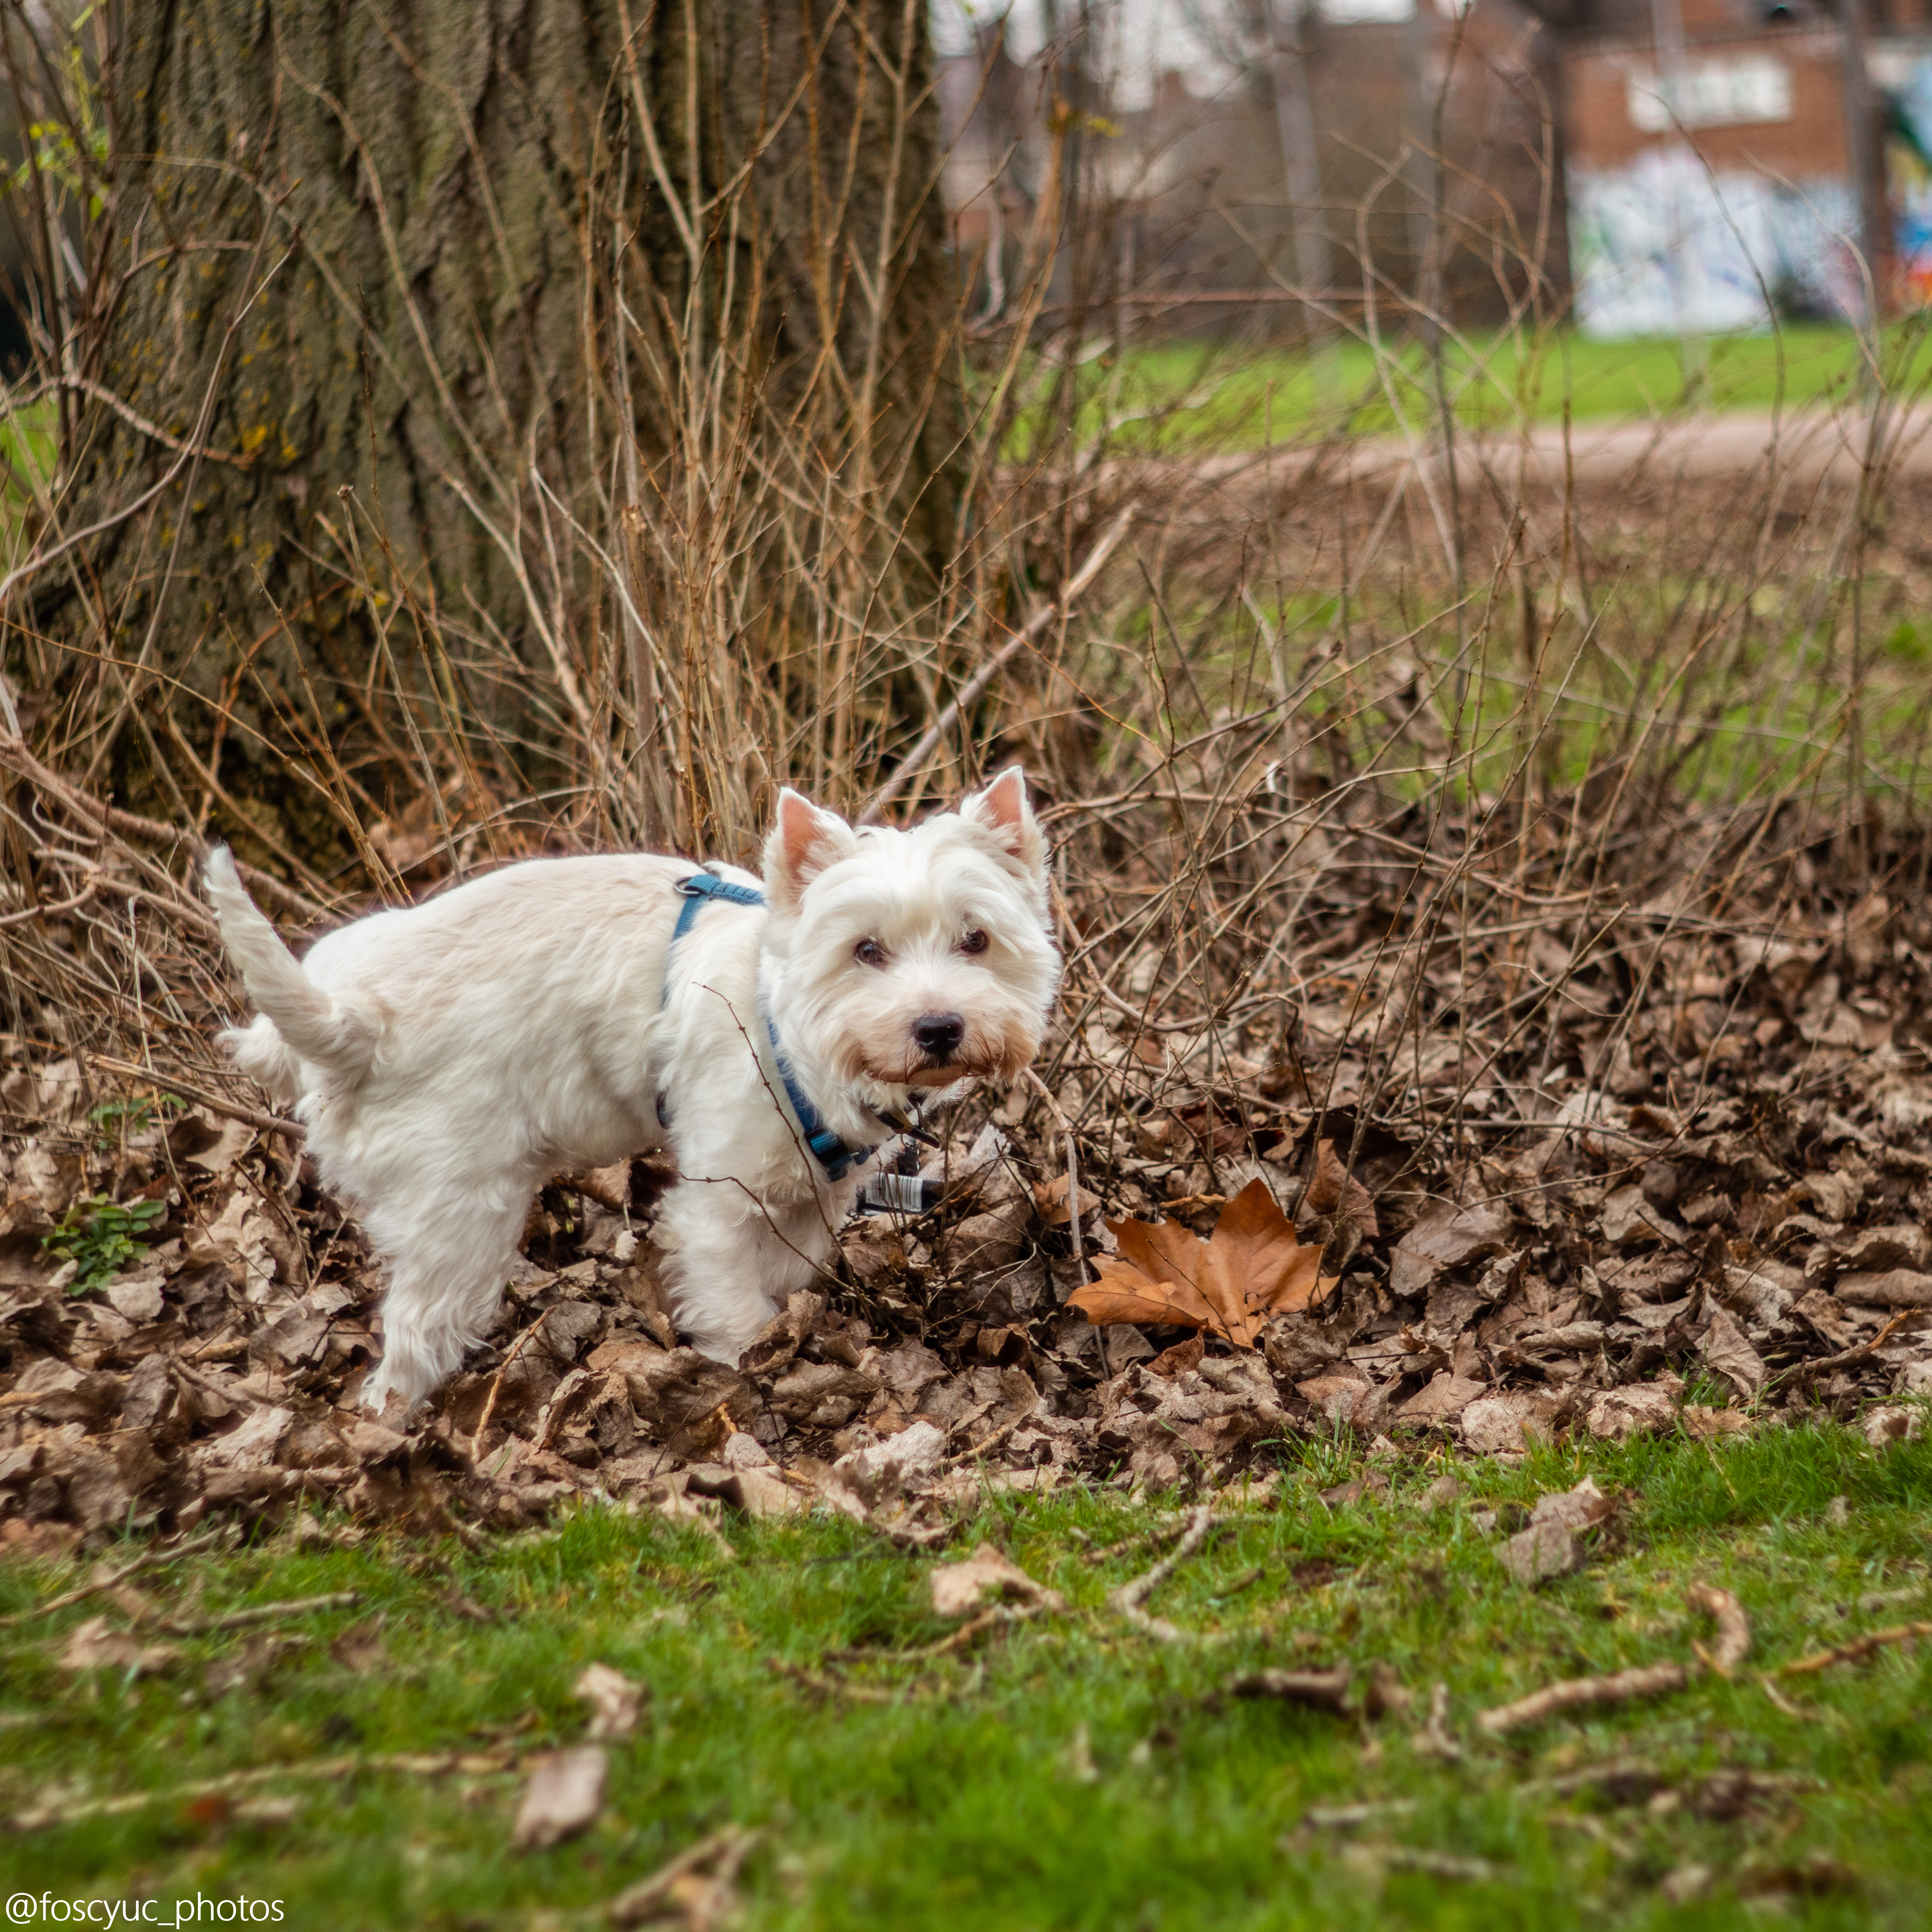
westie, shiis tzu, dog, dogs, friendship, play, playground, park, sunny day, mammal, vertebrate, canidae, dog breed, west highland white terrier, carnivore, cairn terrier, sporting lucas terrier, schnoodle, terrier, sporting group, rare breed dog, puppy, glen of imaal terrier, companion dog, norwich terrier